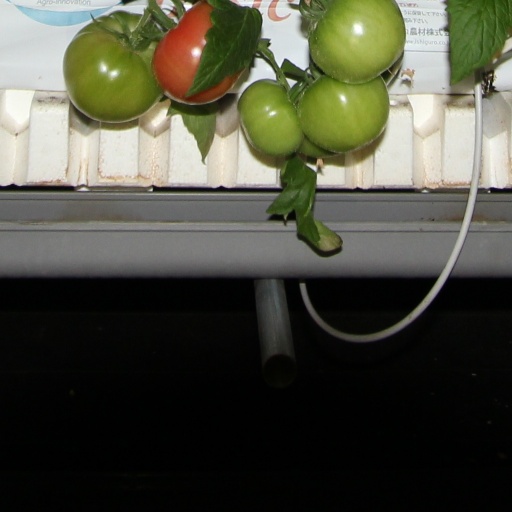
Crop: tomato